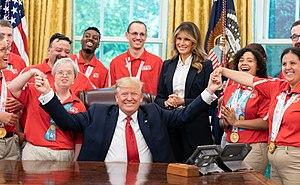
Donald John Trump, né le 14 juin 1946 à New York, est un homme d'affaires, animateur de télévision et homme d'État américain. Il est le 45ᵉ président des États-Unis, depuis le 20 janvier 2017.